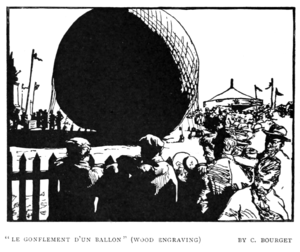
Camille Bourget, né en 1866 à Clermont-Ferrand, et mort en 1931 à Massa dei Sabbioni en Toscane en Italie, est un peintre et graveur français.